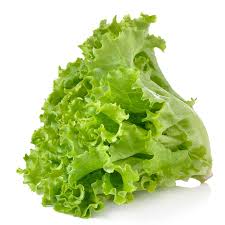
Lii nag ab xob la wu wert. Xob woo xam ne mu ngi sëq lool ta rafet. Ñuŋ ko teg ci lu weex tàll foto ko. Moom lanuy wax salaad. Dafa mel na nag salaad bu sëq la lool sax moom.